Ganges river dolphin

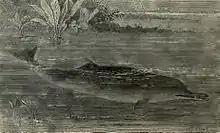
Gangetic dolphin, 1894 book illustration

The Ganges river dolphins usually swim alone or in pairs, they are known to breach rarely and are shy around boats and therefore difficult to observe.